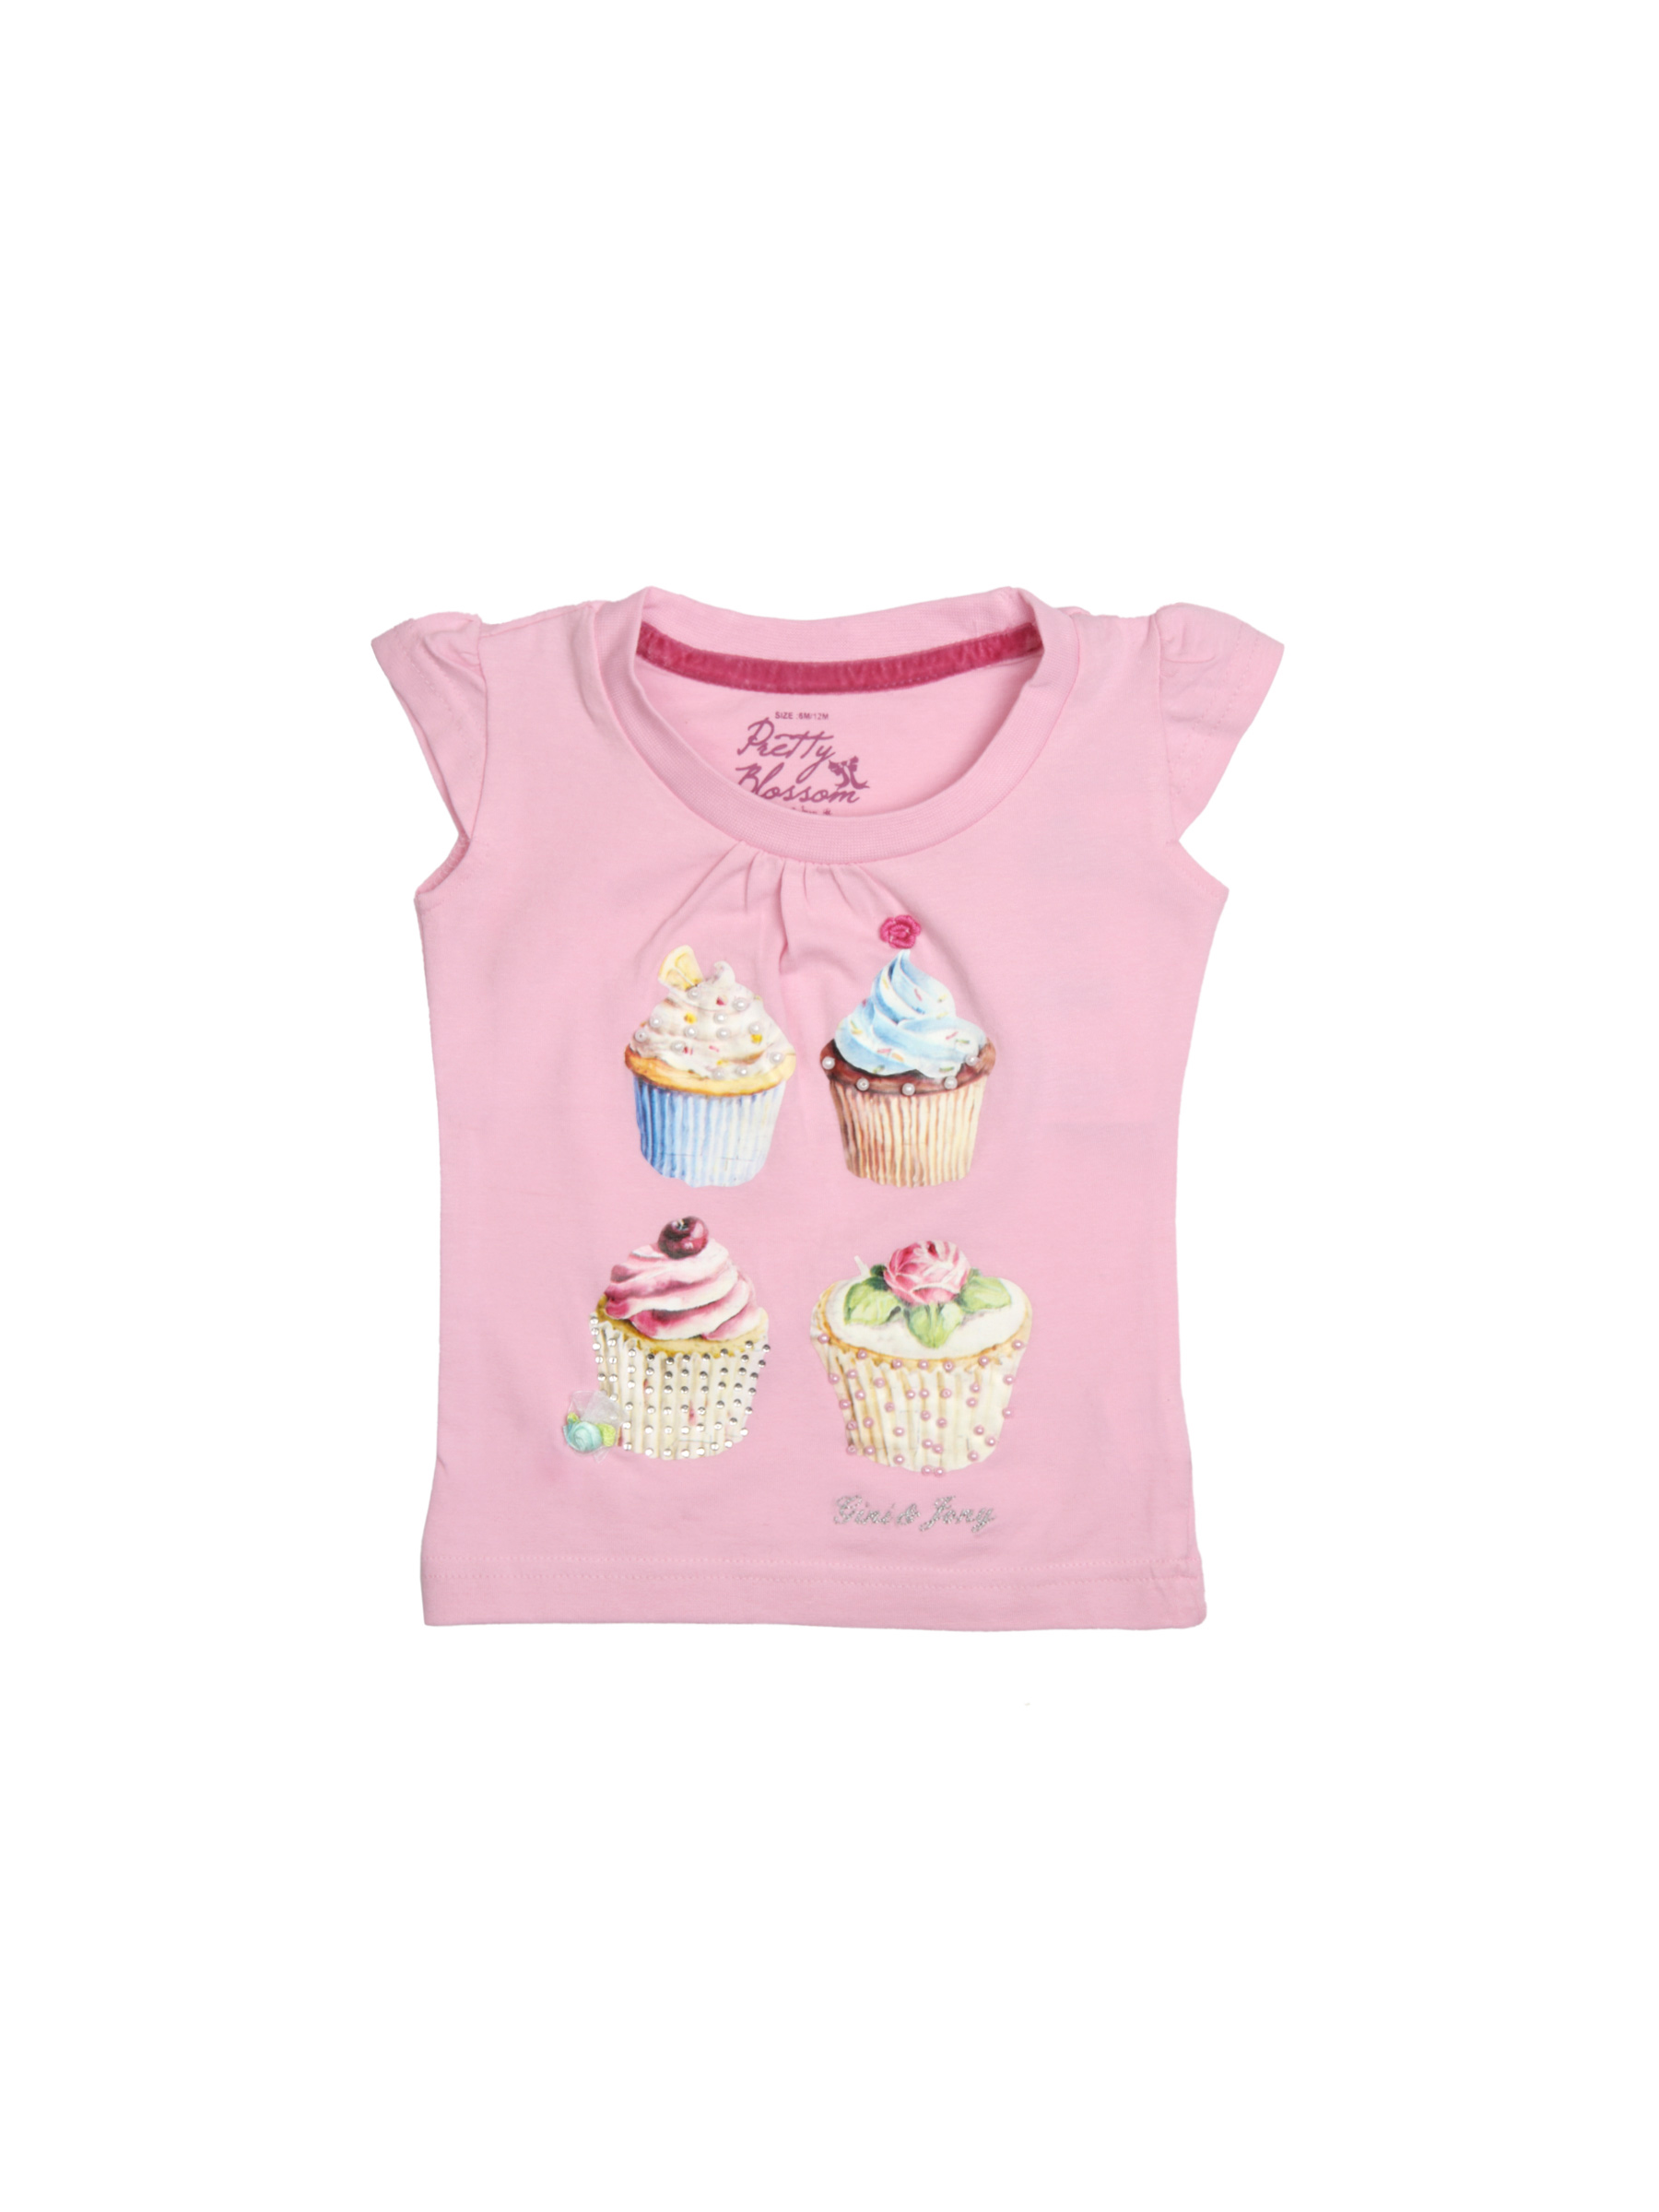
Gini and Jony Girls Pretty Pink Top
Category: Apparel / Topwear / Tops
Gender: Girls
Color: Pink
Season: Summer 2012
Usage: Casual